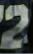
Number: 2